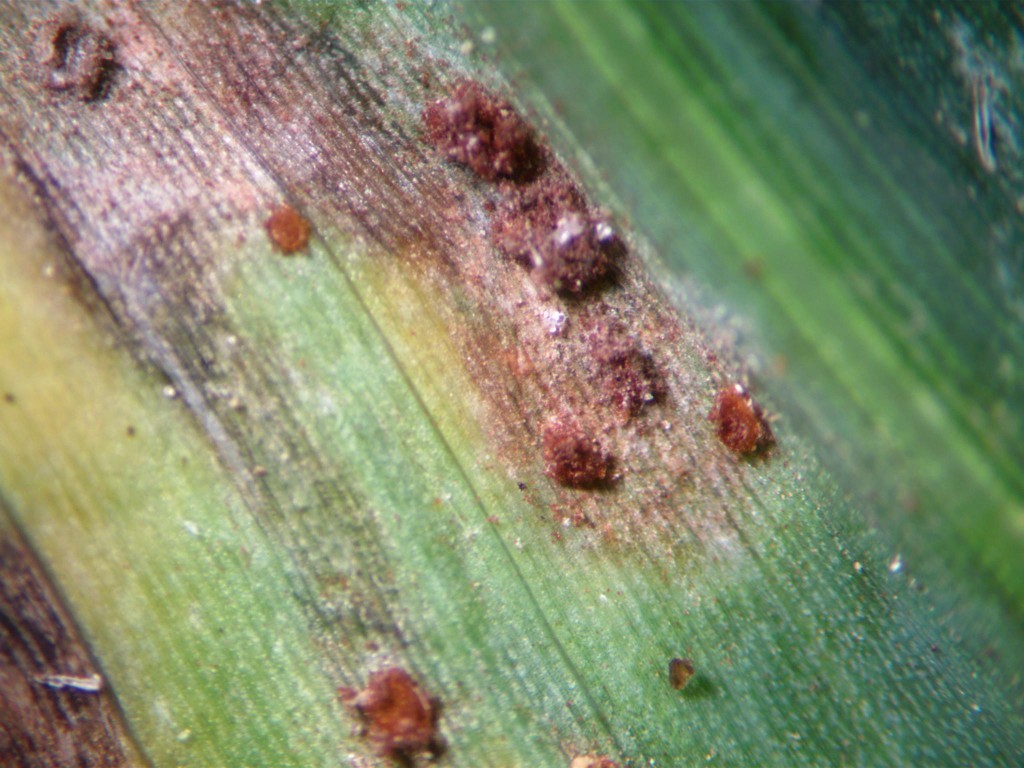
Labels: Corn rust leaf